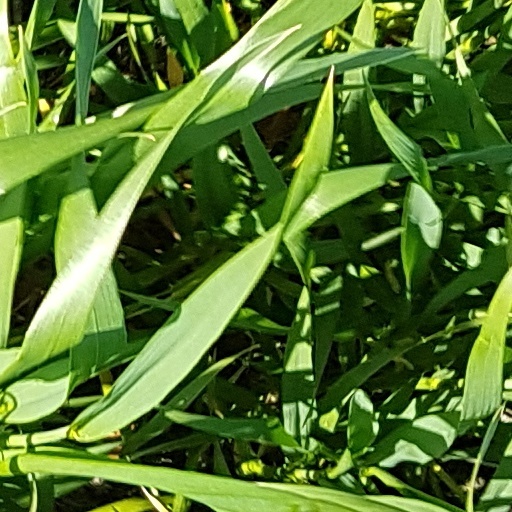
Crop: wheat